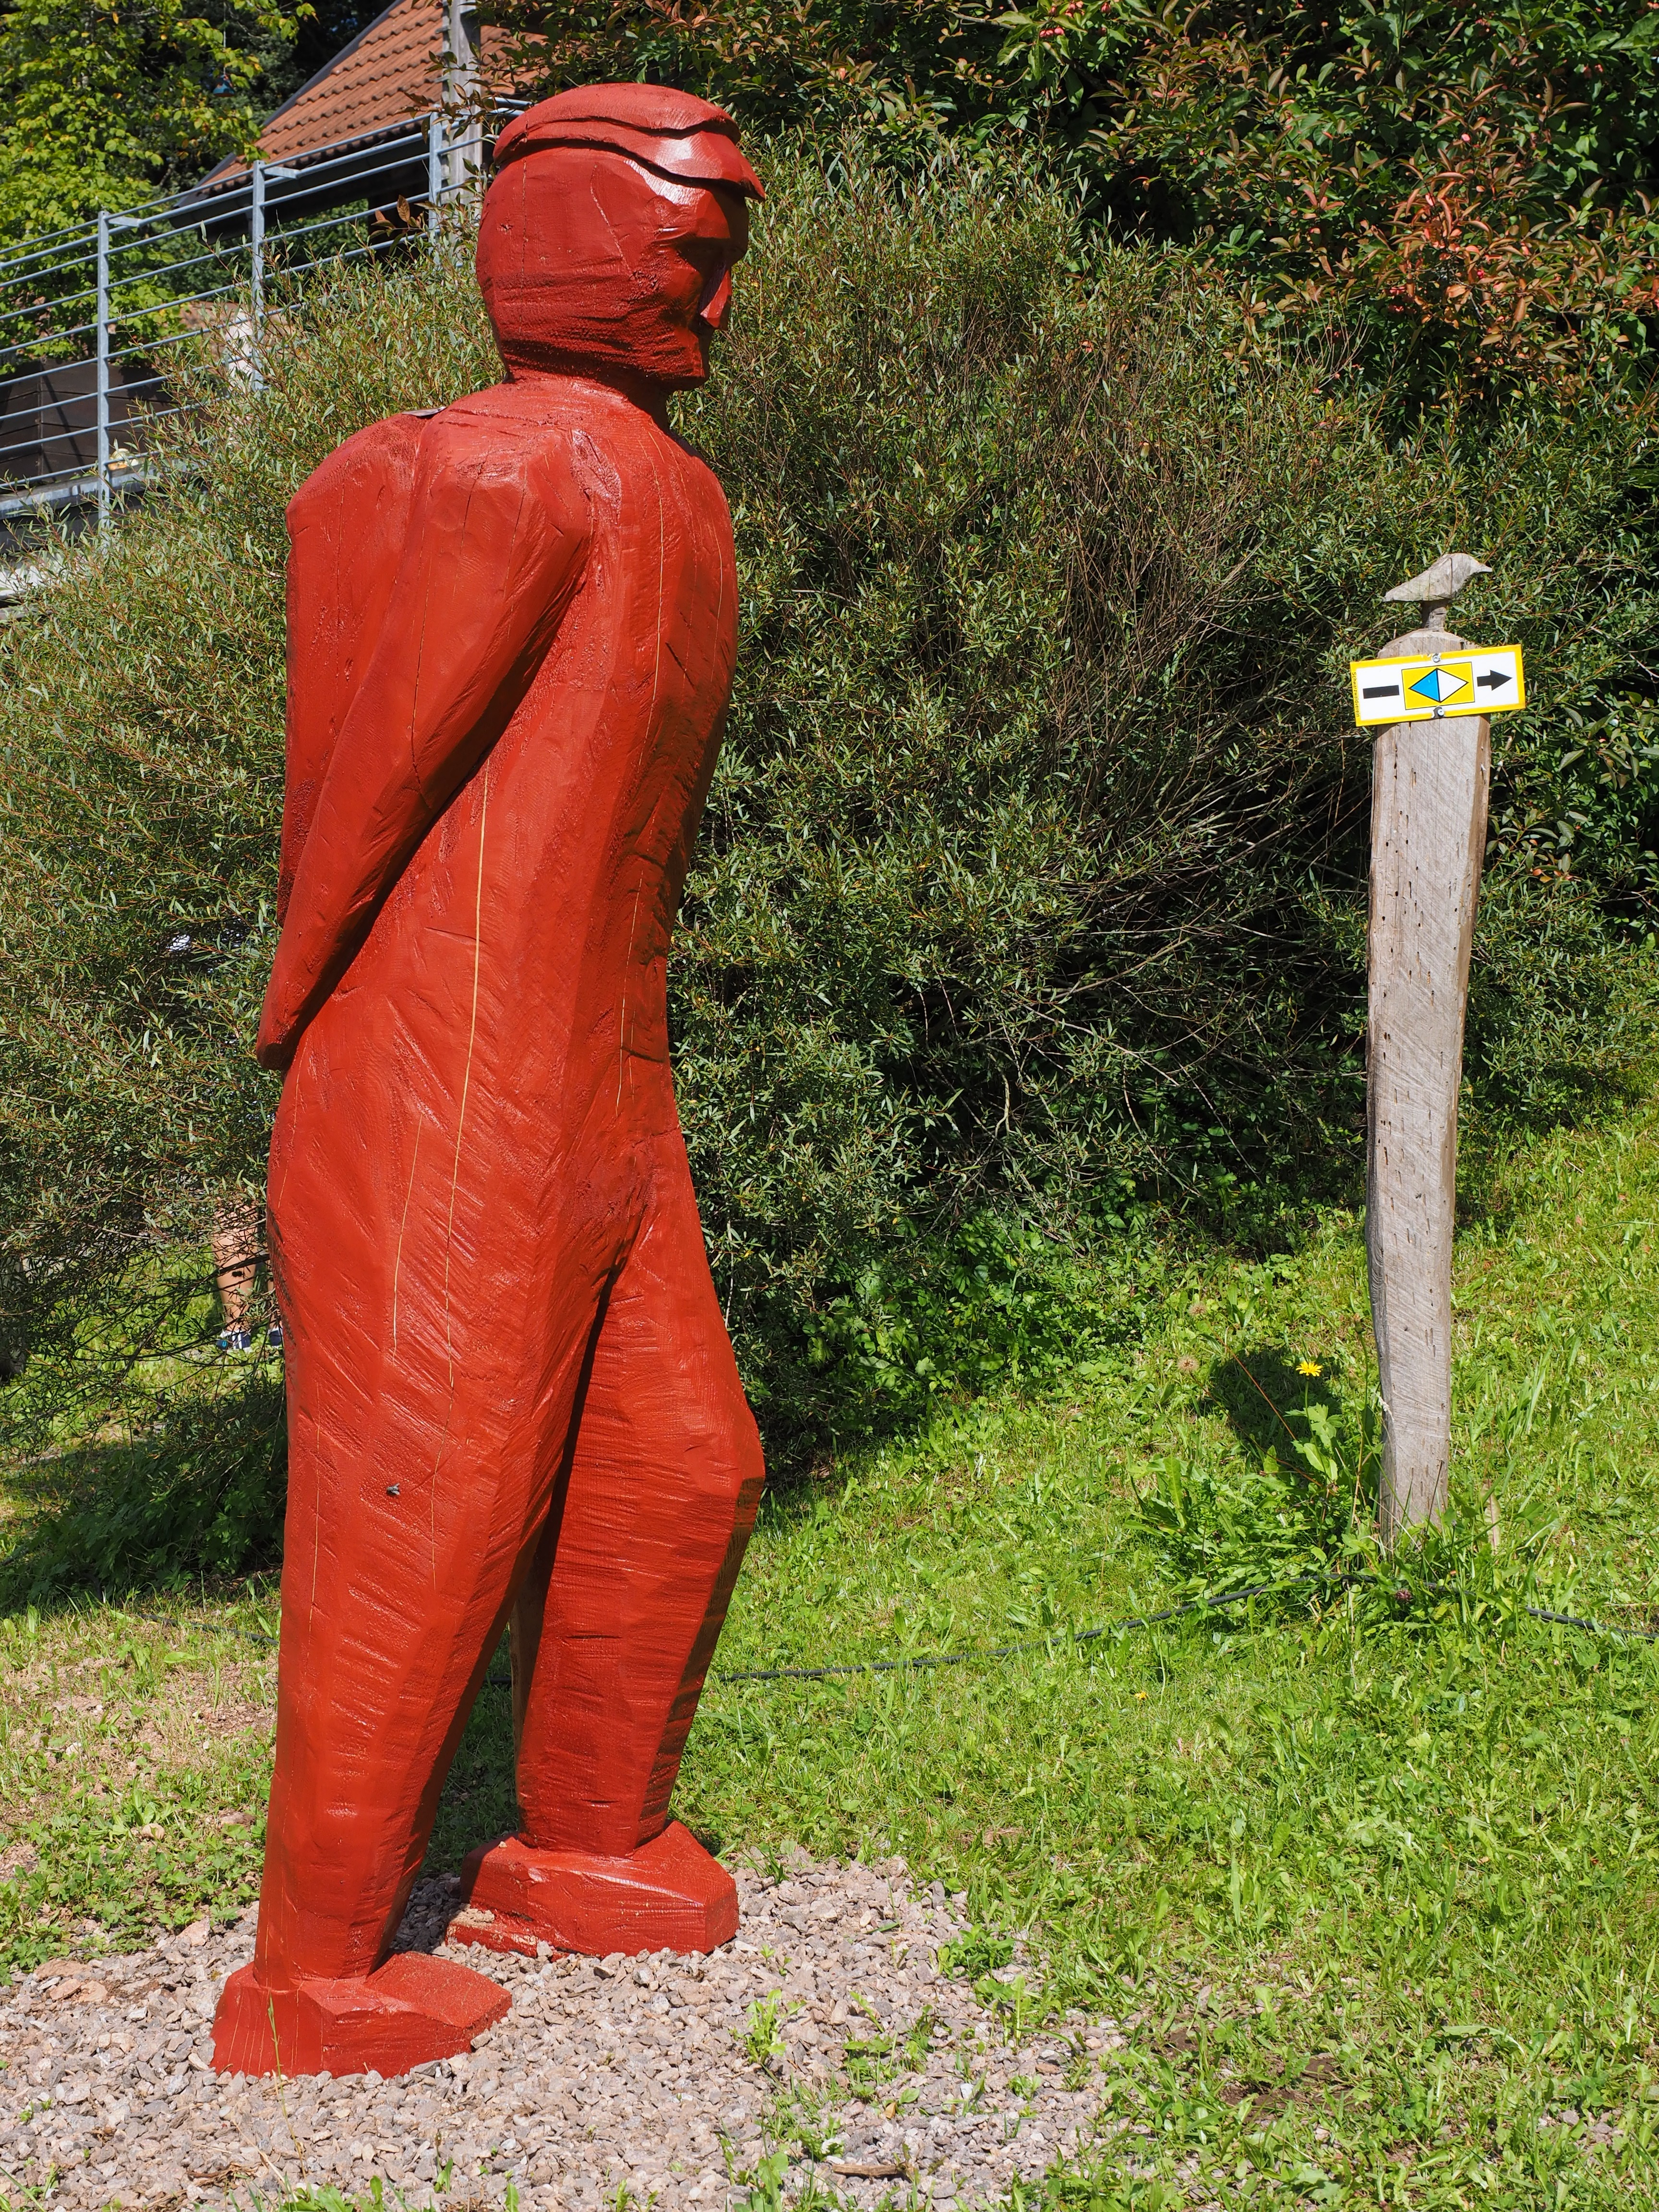
man, wood, monument, statue, sculpture, art, figure, carving, holzfigur